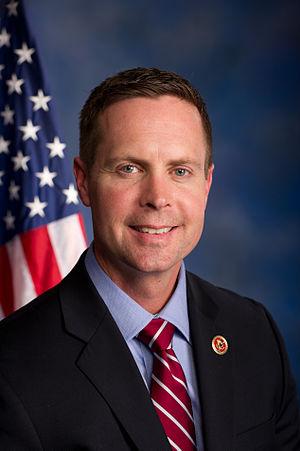
Rodney Lee Davis, né le 5 janvier 1970 à Des Moines, est un homme politique américain, membre du Parti républicain. Conseiller politique du secrétaire d'État de l'Illinois George Ryan en fonction de 1991 à 1999, il échoue en 1996 à entrer à l'Assemblée générale de l'Illinois. En 1998, Davis supervise la campagne pour la première réélection du représentant fédéral John Shimkus. Suivant la victoire de ce dernier, il intègre son équipe. Davis est élu en 2012 dans le treizième district de l'État à la Chambre des représentants des États-Unis et réélu en 2014 et 2016.
Depuis le recensement de 2010, l'Illinois dispose de dix-huit élus à la chambre des représentants des États-Unis.
Le treizième district congressionnel de l'Illinois est l'un des dix-huit districts congressionnel américains que compte l'État de l'Illinois.